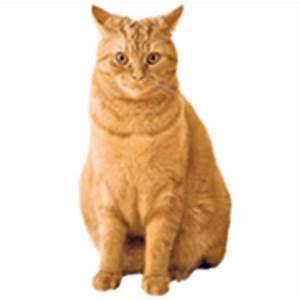
cat